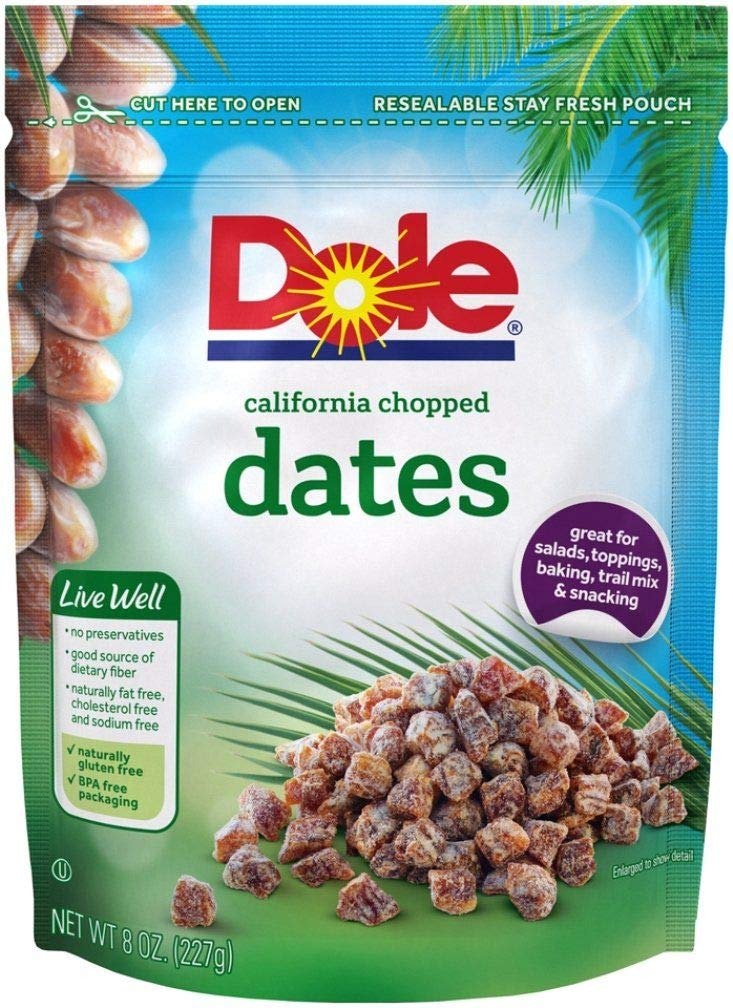
Item Name: Dole California Chopped Dates, Dried Fruit, Gluten Free Snack, 8 Oz Bag
Bullet Point 1: Fiber-Rich Snack: Picked at the peak of ripeness for maximum sweetness & flavor, our 100% natural dates are great for snacking, baking & anything else you can name under the sun
Bullet Point 2: Delicious California Dates: With Dole's shelf-stable date products, you can have the sweet taste of California Dates anywhere & anytime. For another delicious, dried fruit snack try DOLE California Dates
Bullet Point 3: Gluten Free: Naturally sweet DOLE California Chopped Dates are a good source of dietary fiber, cholesterol free, and fat free. They're also gluten free and great for salads, toppings, baking, and snacking
Bullet Point 4: Healthy Snacks & Juices: From packaged shelf stable fruit, to dried fruit, fruit juices, and frozen fruit, Dole is a world leader in growing, sourcing, distributing, and marketing packaged fruit and healthy snacks to brighten your day
Bullet Point 5: Refreshing Flavor: Try the refreshing bright flavor of Dole's packed fruit, fruit juice, and other pantry staples in all your favorite recipes
Value: 8.0
Unit: Ounce

Price: 11.56